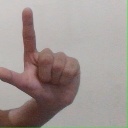
अक्षर: ल